Hennessey Performance Engineering

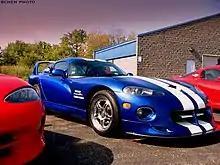

The Hennessey Venom 650R is one of the first offerings provided from the tuning company. Available as a package to the 1996 Dodge Viper GTS, the Venom 650R was one of the fastest road legal cars in the world. Upgrades included a US$37,000 engine upgrade that utilised enlarged cylinder bores, and longer stroke to increase displacement from the stock to along with forged steel connecting rods (titanium rods were an extra $3,500) and forged aluminum pistons; the whole assembly was then balanced and blueprinted to bring the total power output to at 5,800 rpm and of torque at 4,500 rpm bumping the compression ratio up to 10.5:1. On the intake, a competition airbox feeds 70-millimeter billet throttle bodies and a port-matched intake manifold. On the exhaust, a set of tuned-length stainless steel headers sent spent gases back to a 3.0-inch stainless exhaust system that retained the stock catalytic converters, but allowed them to be easily bypassed for track day performance. New engine management software increased the idle to 1,000 rpm, disabled the 1-4 skip-shift transmission feature, turned the cooling fans on sooner, and packed recalibrated fuel and ignition curves. Completing the package was the VenomAero carbon fiber body upgrade that reduced weight, added functional brake cooling ducts along with a rear wing and optimized downforce. All of these modifications allowed the car to accelerate from in 3.3 seconds, complete the 1/4-mile in 10.8 seconds at a speed of and propel the car to a top speed of over . A Brembo race spec braking system and a Penske adjustable suspension system with 30 variable damping settings were available as an option. The total cost of the package stood at US$108,500 excluding the price of a stock Viper GTS.